Janam Janam Ka Saath

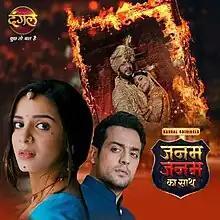

Janam Janam Ka Saath is an Indian Hindi-language television drama series that premiered from 14 November 2022 on Dangal. Produced under Full House Production, it starred Pankit Thakker, Neeraj Malviya, Sneha Jain, Aasiya Kazi, Gaurav S Bajaj, Nikki Sharma and Asmita Sood. It ended on 17 June 2023.